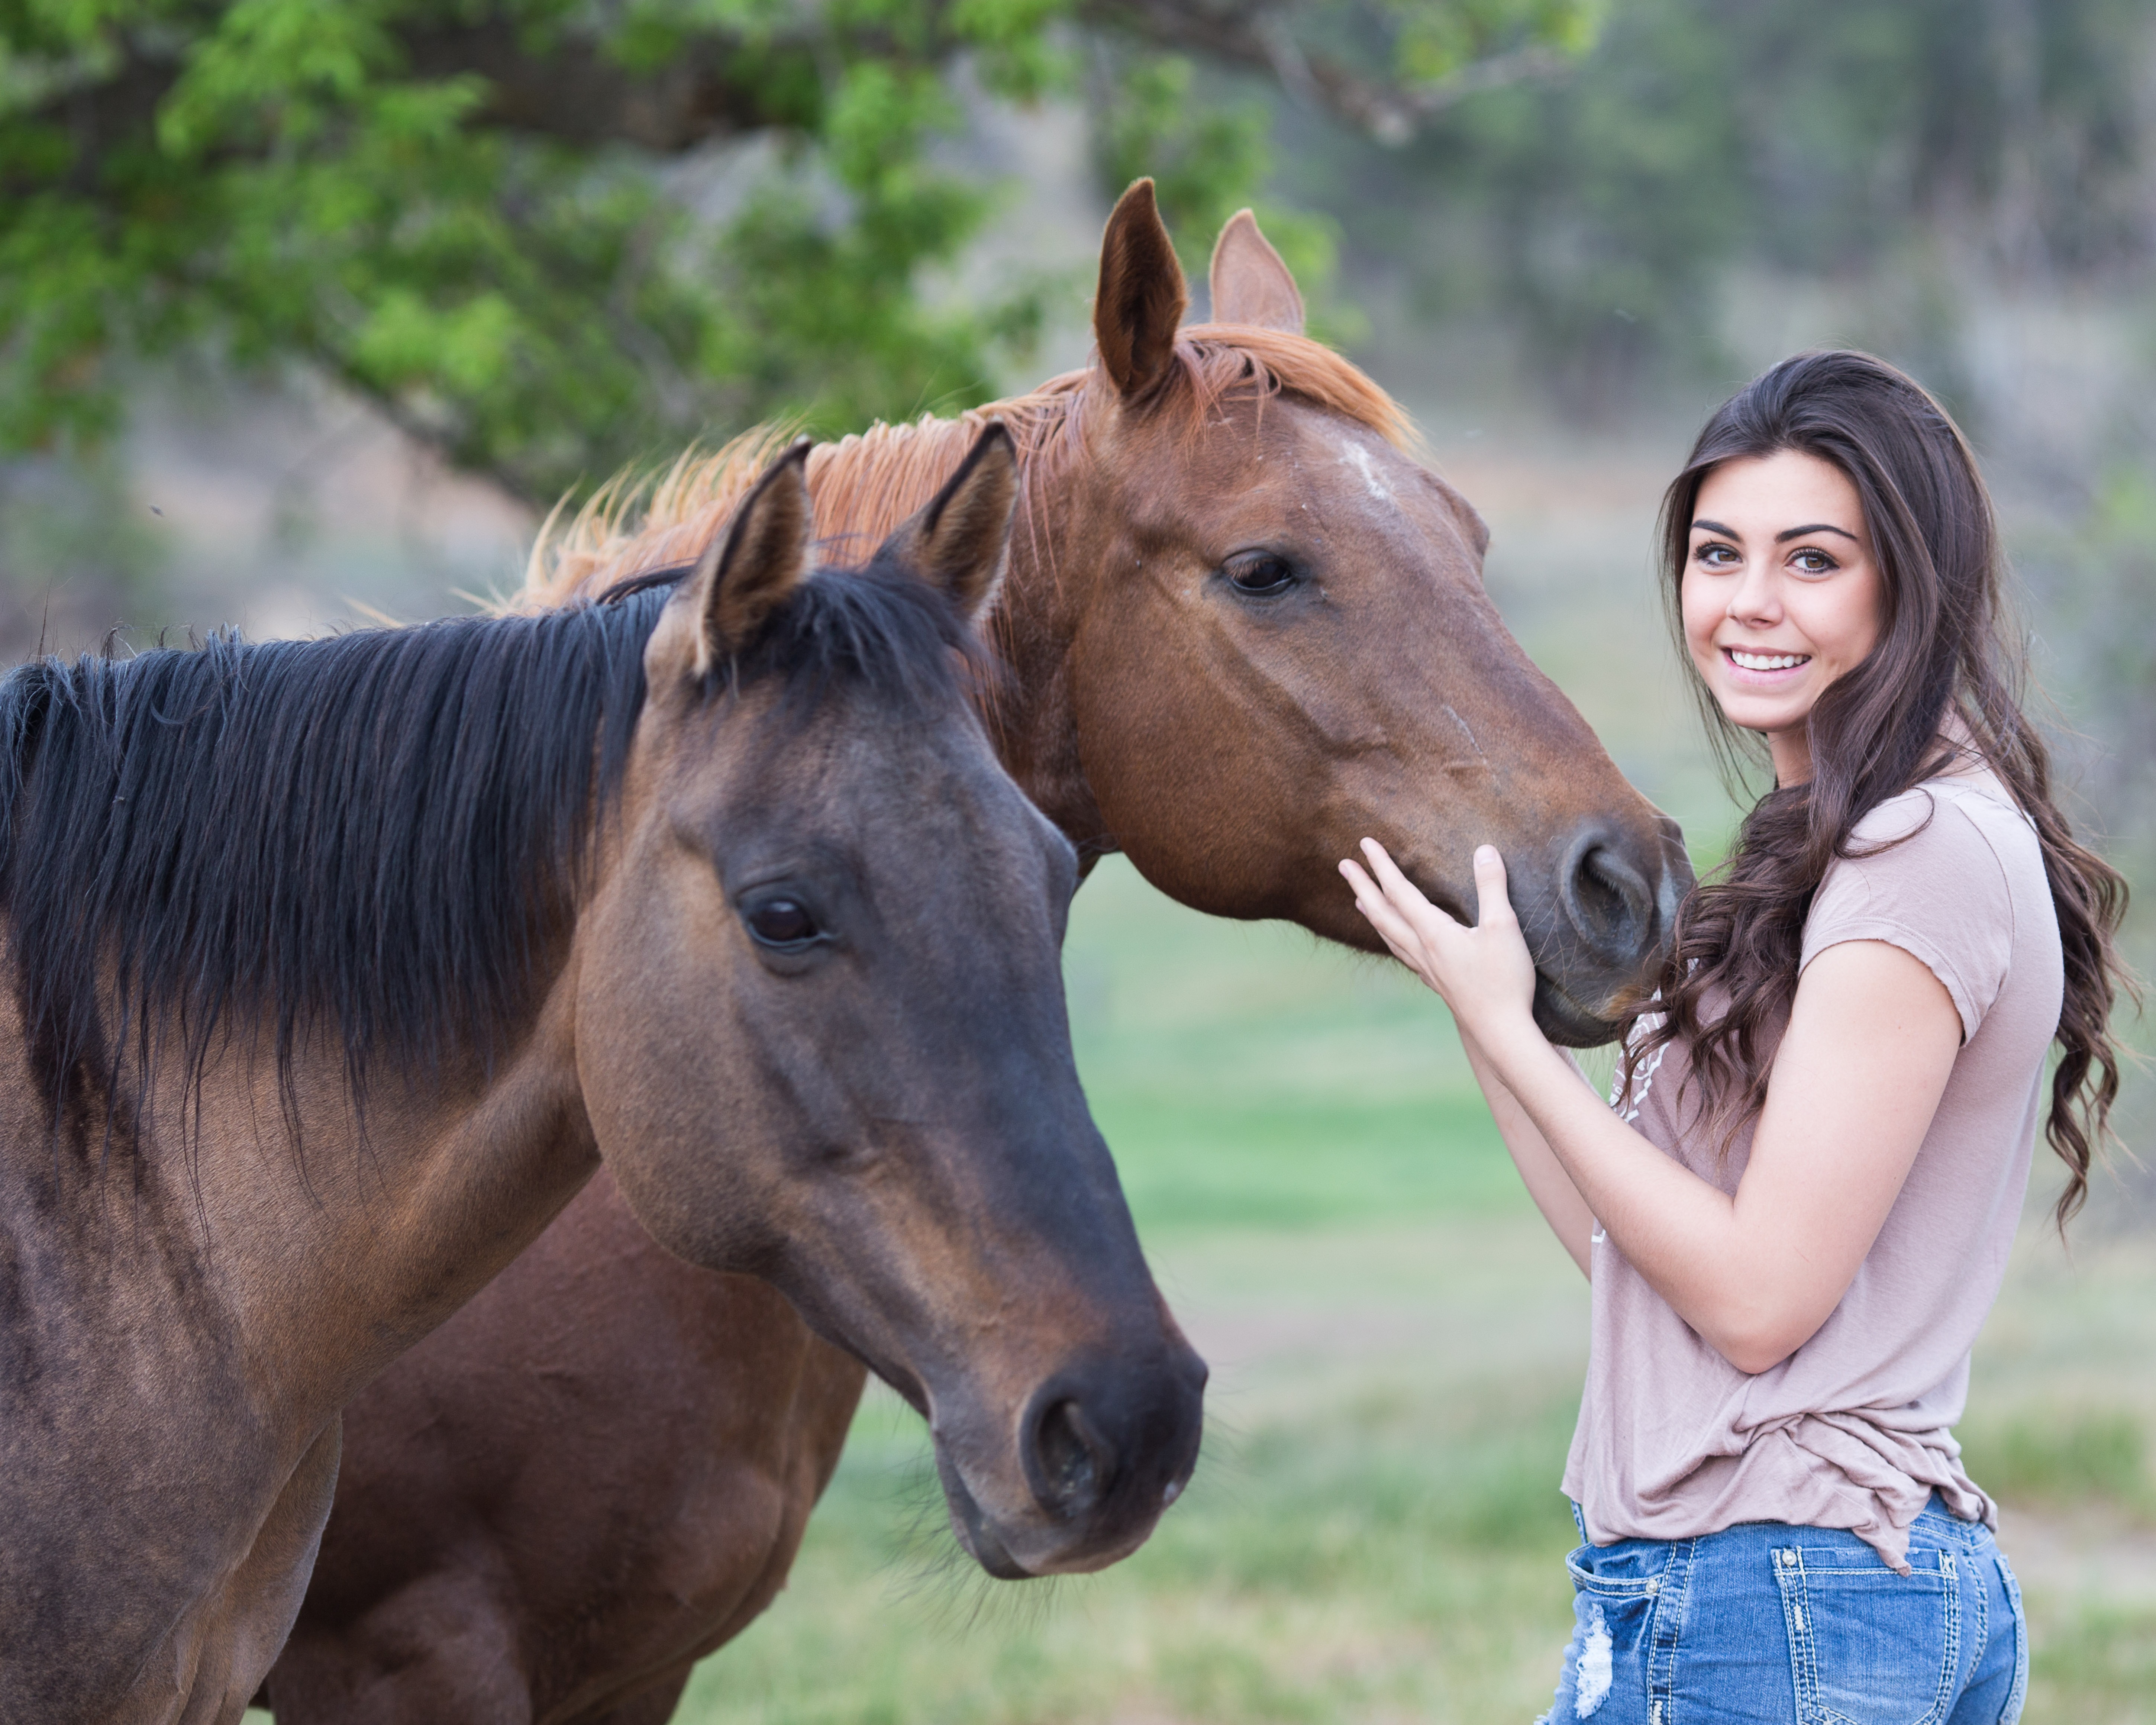
tree, nature, grass, outdoor, girl, woman, farm, animal, summer, female, portrait, young, pasture, livestock, horse, stallion, mane, smiling, smile, equestrian, equine, horses, snout, happy, happiness, mare, foal, colt, pack animal, horse like mammal, mustang horse, horse supplies